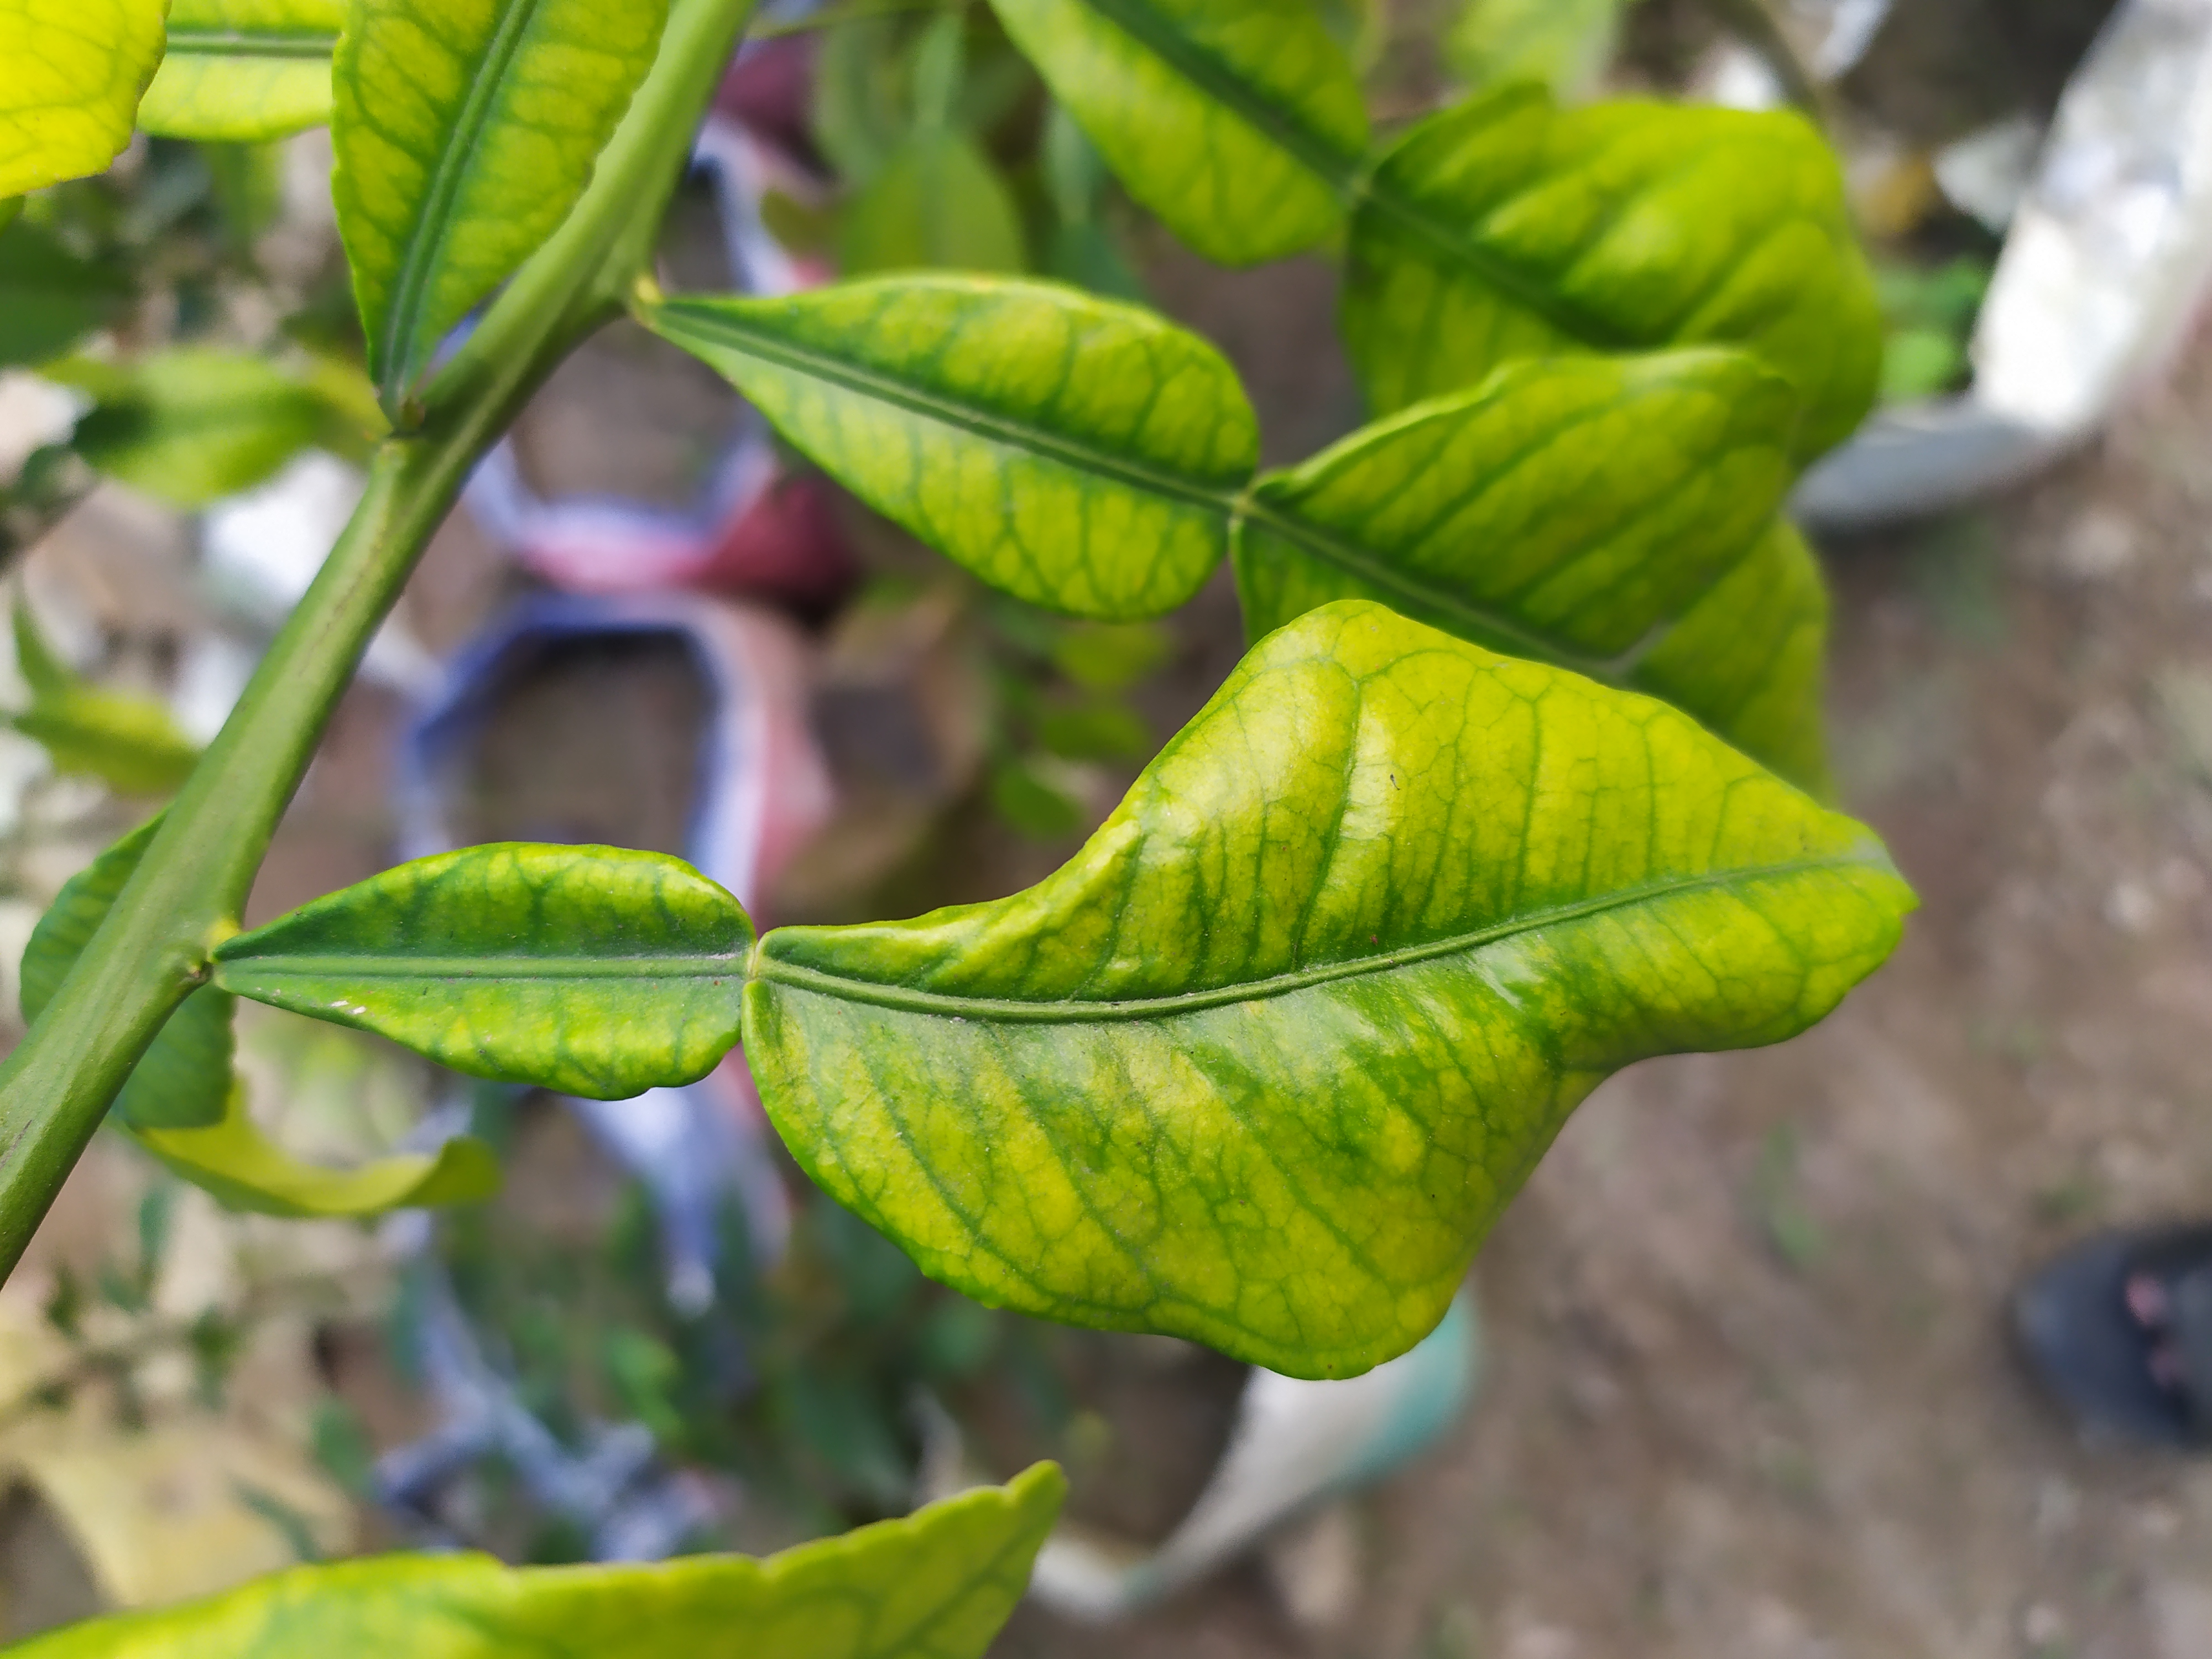
Mandarin leaf variety: Nagpuri